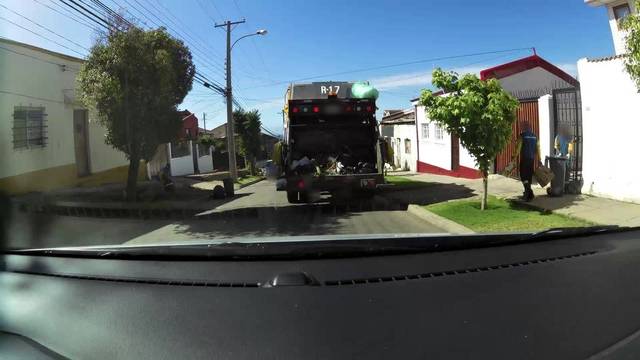
Region: Chile
Coordinates: -33.031, -71.575